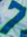
Number: 7